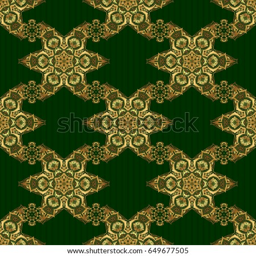
vector seamless pattern with golden elements .